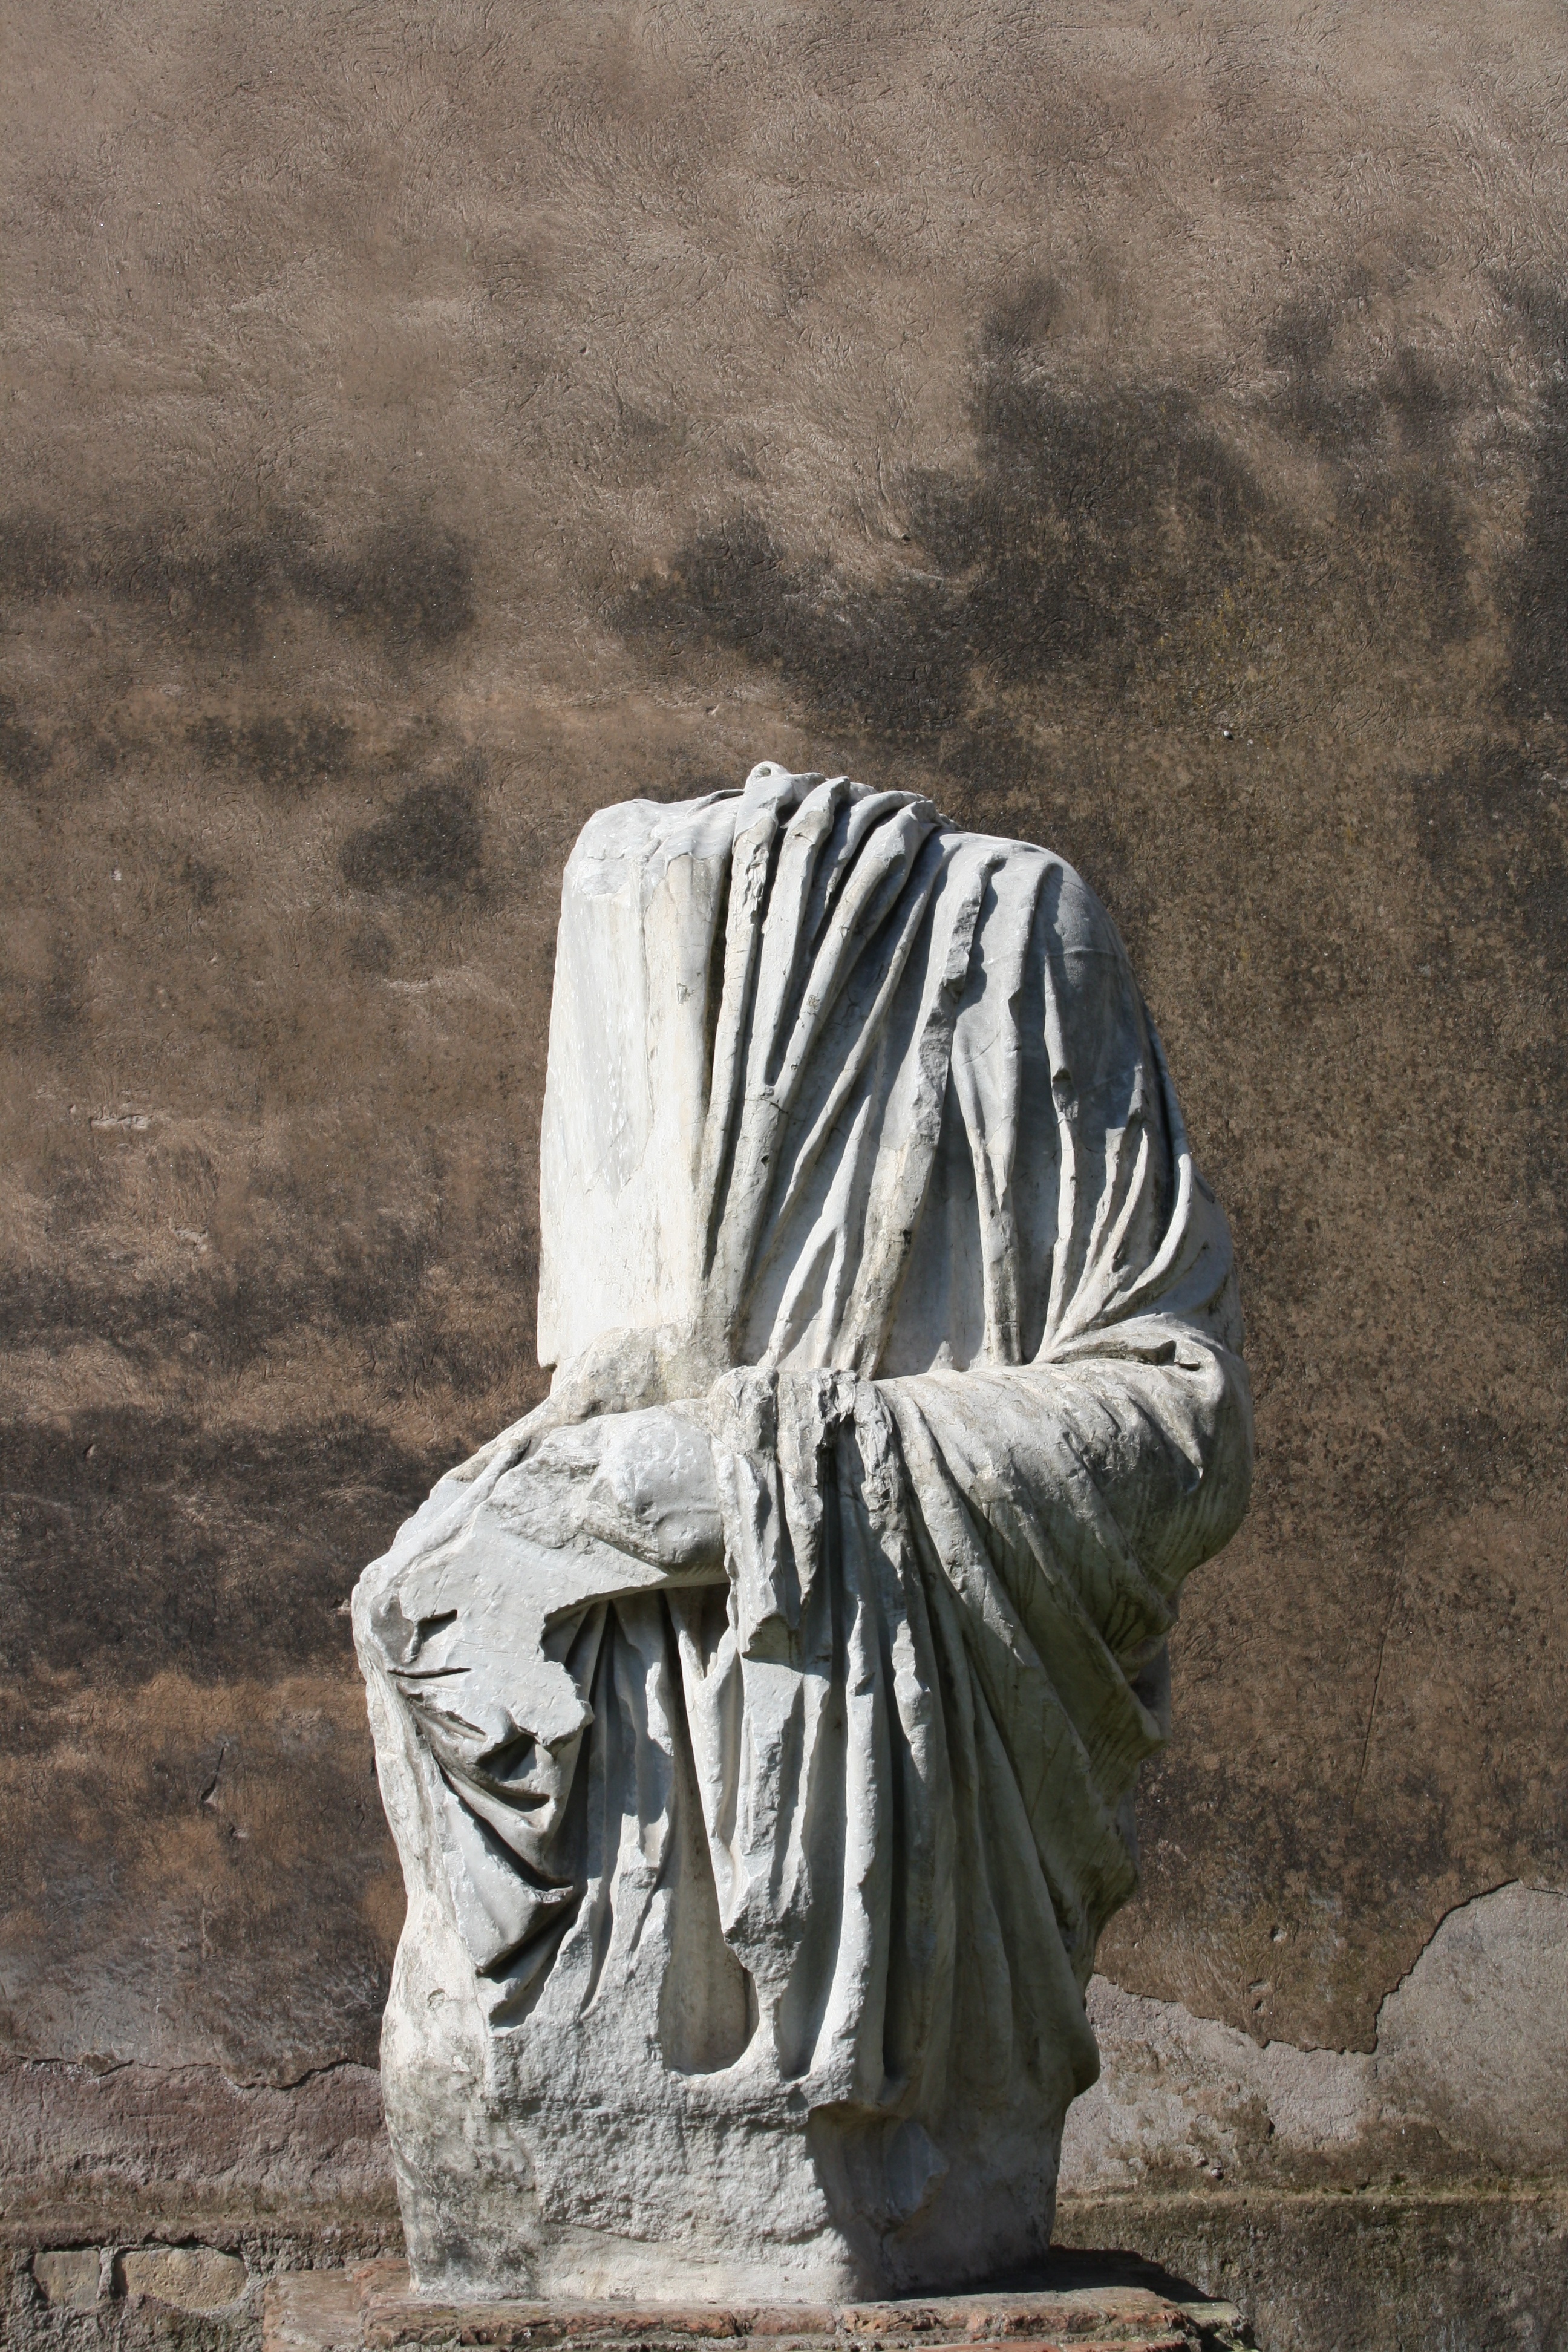
rock, white, monument, statue, painting, sculpture, art, rome, temple, head, photograph, carving, ancient history